Indian wedding clothes

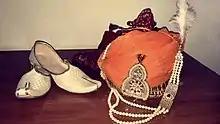
Indian wedding accessories

The bride is usually dressed up in auspicious colors. Many of the guests attending the wedding wear gold jewelry including the bride and sometimes the groom. The women are additionally adorned with henna patterns on their palms, hands, forearms, legs, and feet.